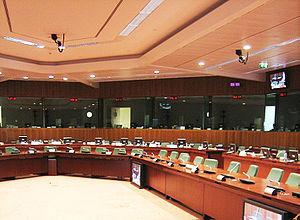
La XVIᵉ législature du Parlement hellénique est la législature du Parlement hellénique du 5 février au 28 août 2015. Elle est composée des 300 députés élus lors des élections législatives grecques de janvier 2015. Il s'agit de la seizième législature de la Troisième République hellénique.